Feurt Mounds and Village Site

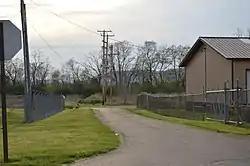
Overview from east

The Feurt Mounds and Village Site is a Fort Ancient culture archaeological site with three burial mounds and an associated village, located in Clay Township in Scioto County, Ohio.